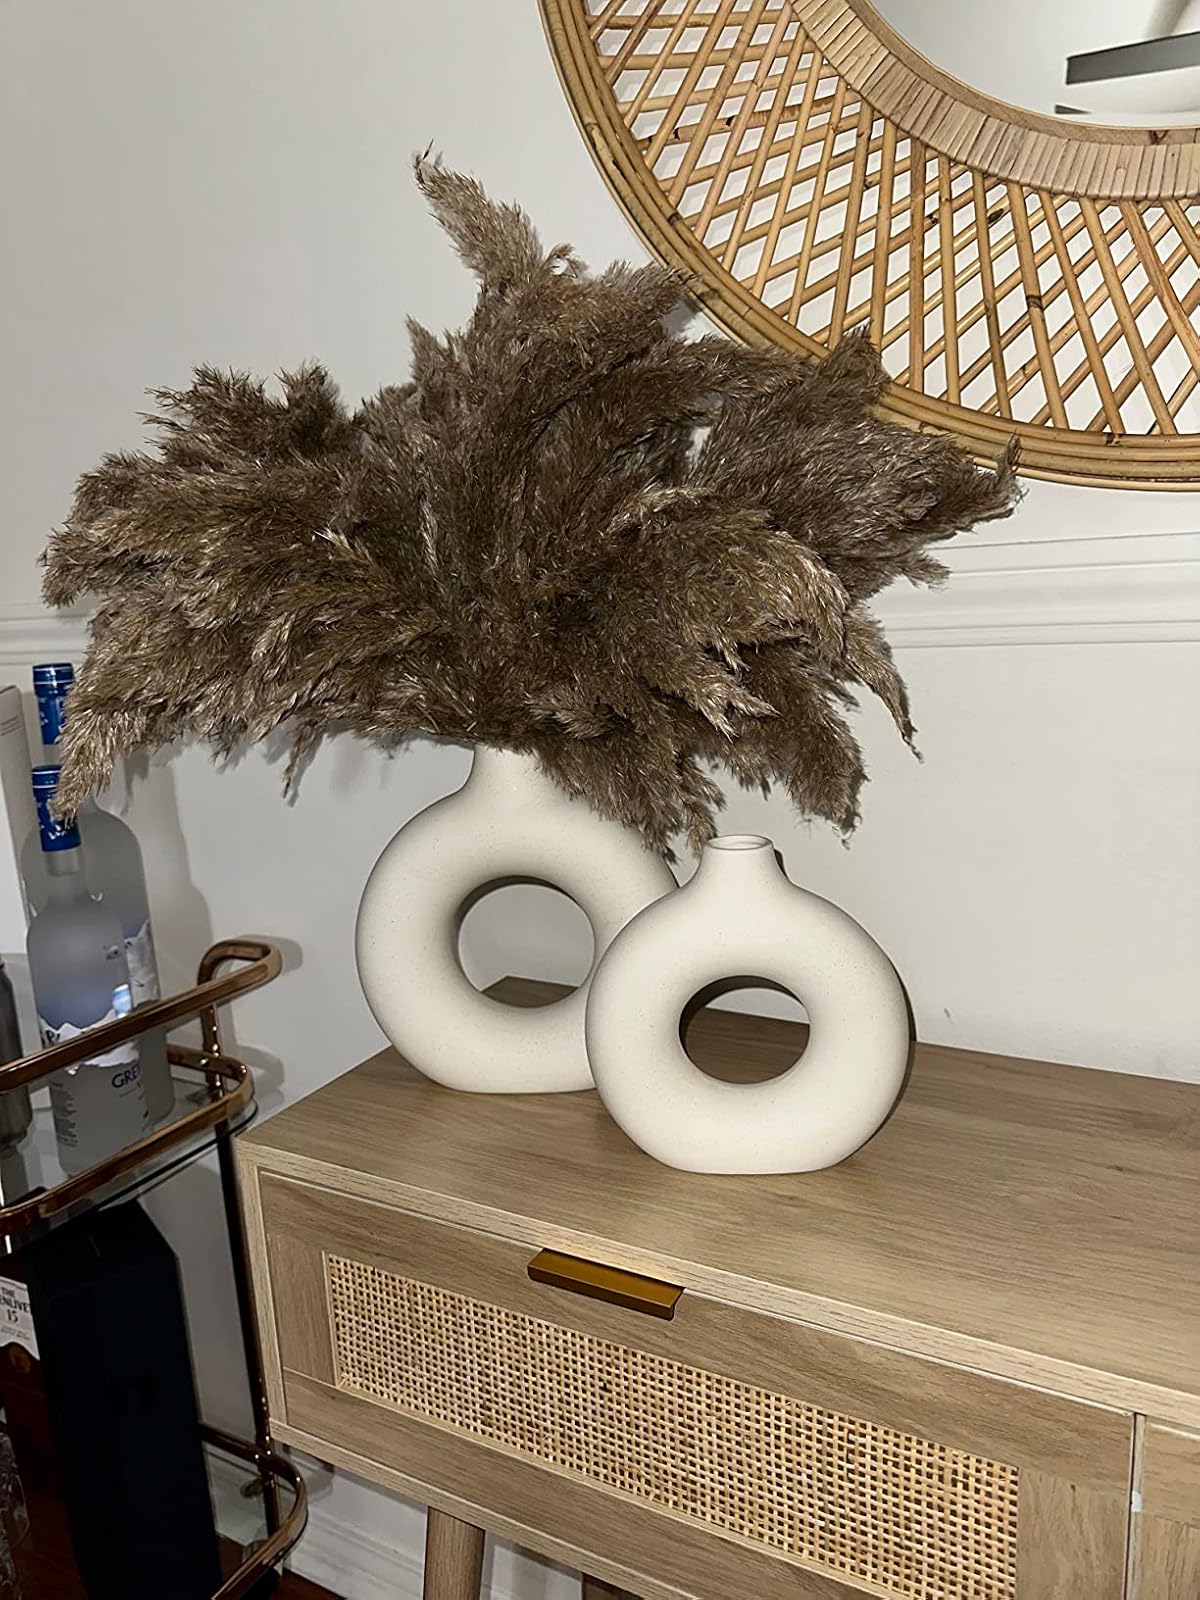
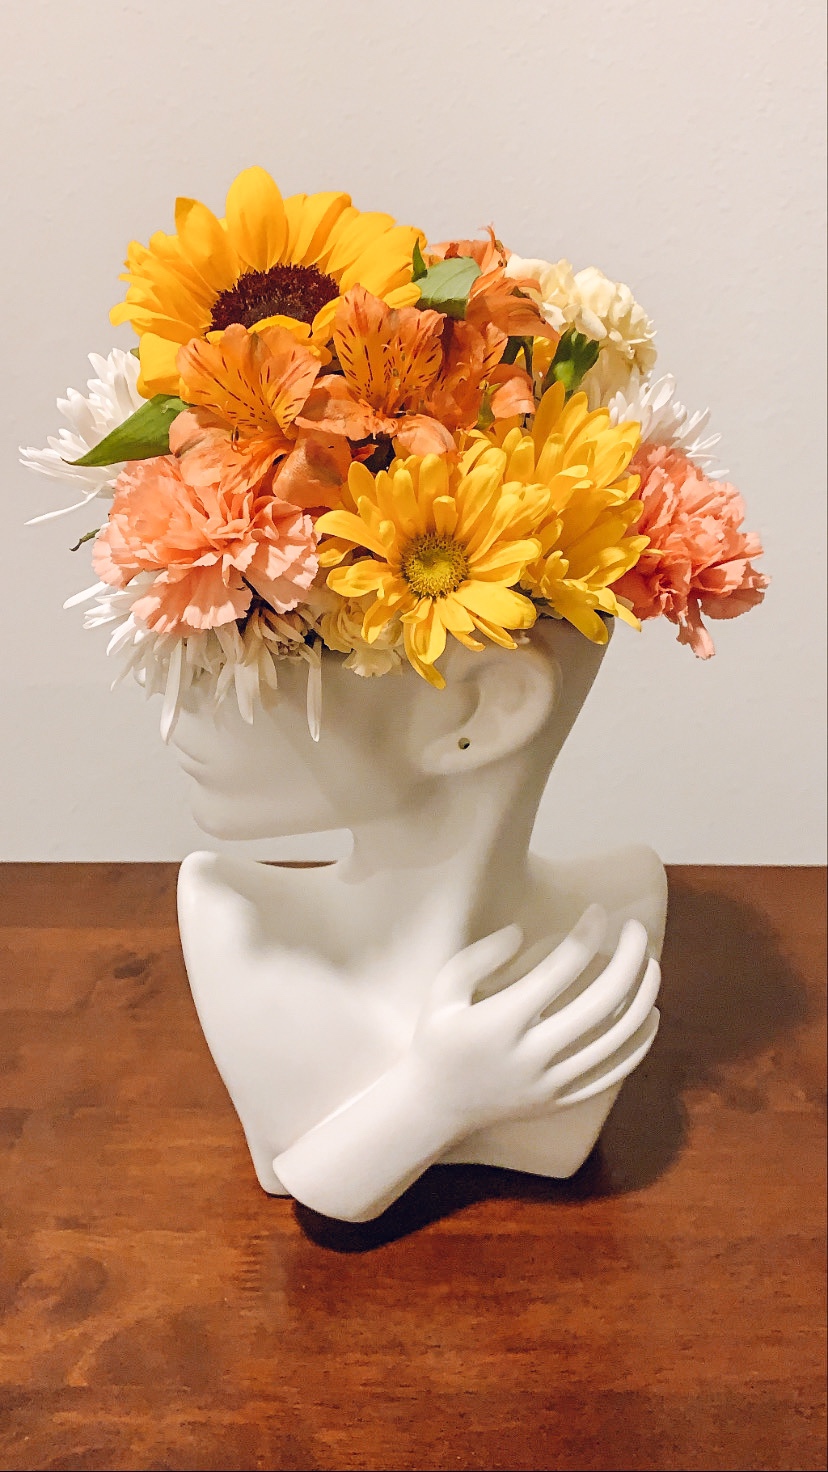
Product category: vase
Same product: no